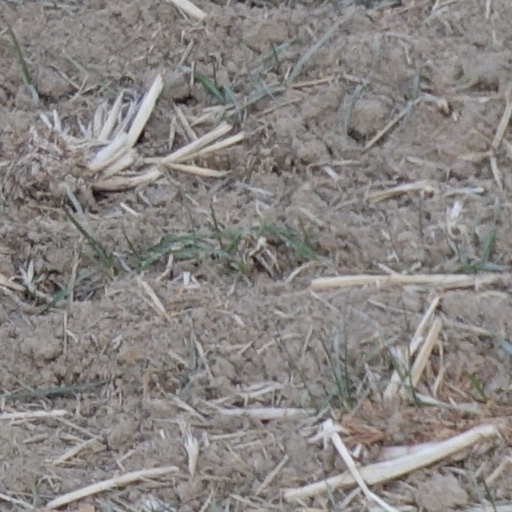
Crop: wheat